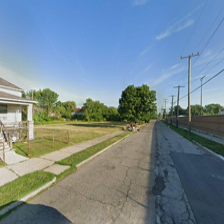
Label: streetView